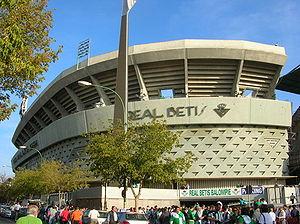
Bellavista–La Palmera est un des onze districts administratifs de la ville andalouse de Séville, en Espagne.
Le stade Benito-Villamarín est un stade de football situé à Séville, dans la communauté autonome d’Andalousie, en Espagne. Il est situé dans le district de Bellavista–La Palmera.